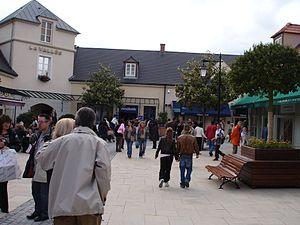
France, Seine-et-Marne, Centre commercial international Val d'Europe, La Vallée
Marne-la-Vallée est une ville nouvelle française située à l'est de Paris, dans la région Île-de-France, sur la rive gauche de la Marne.
Le prix européen d'architecture Philippe Rotthier pour la reconstruction de la ville est un prix d'architecture décerné par la Fondation pour l'architecture Philippe Rotthier de Bruxelles.